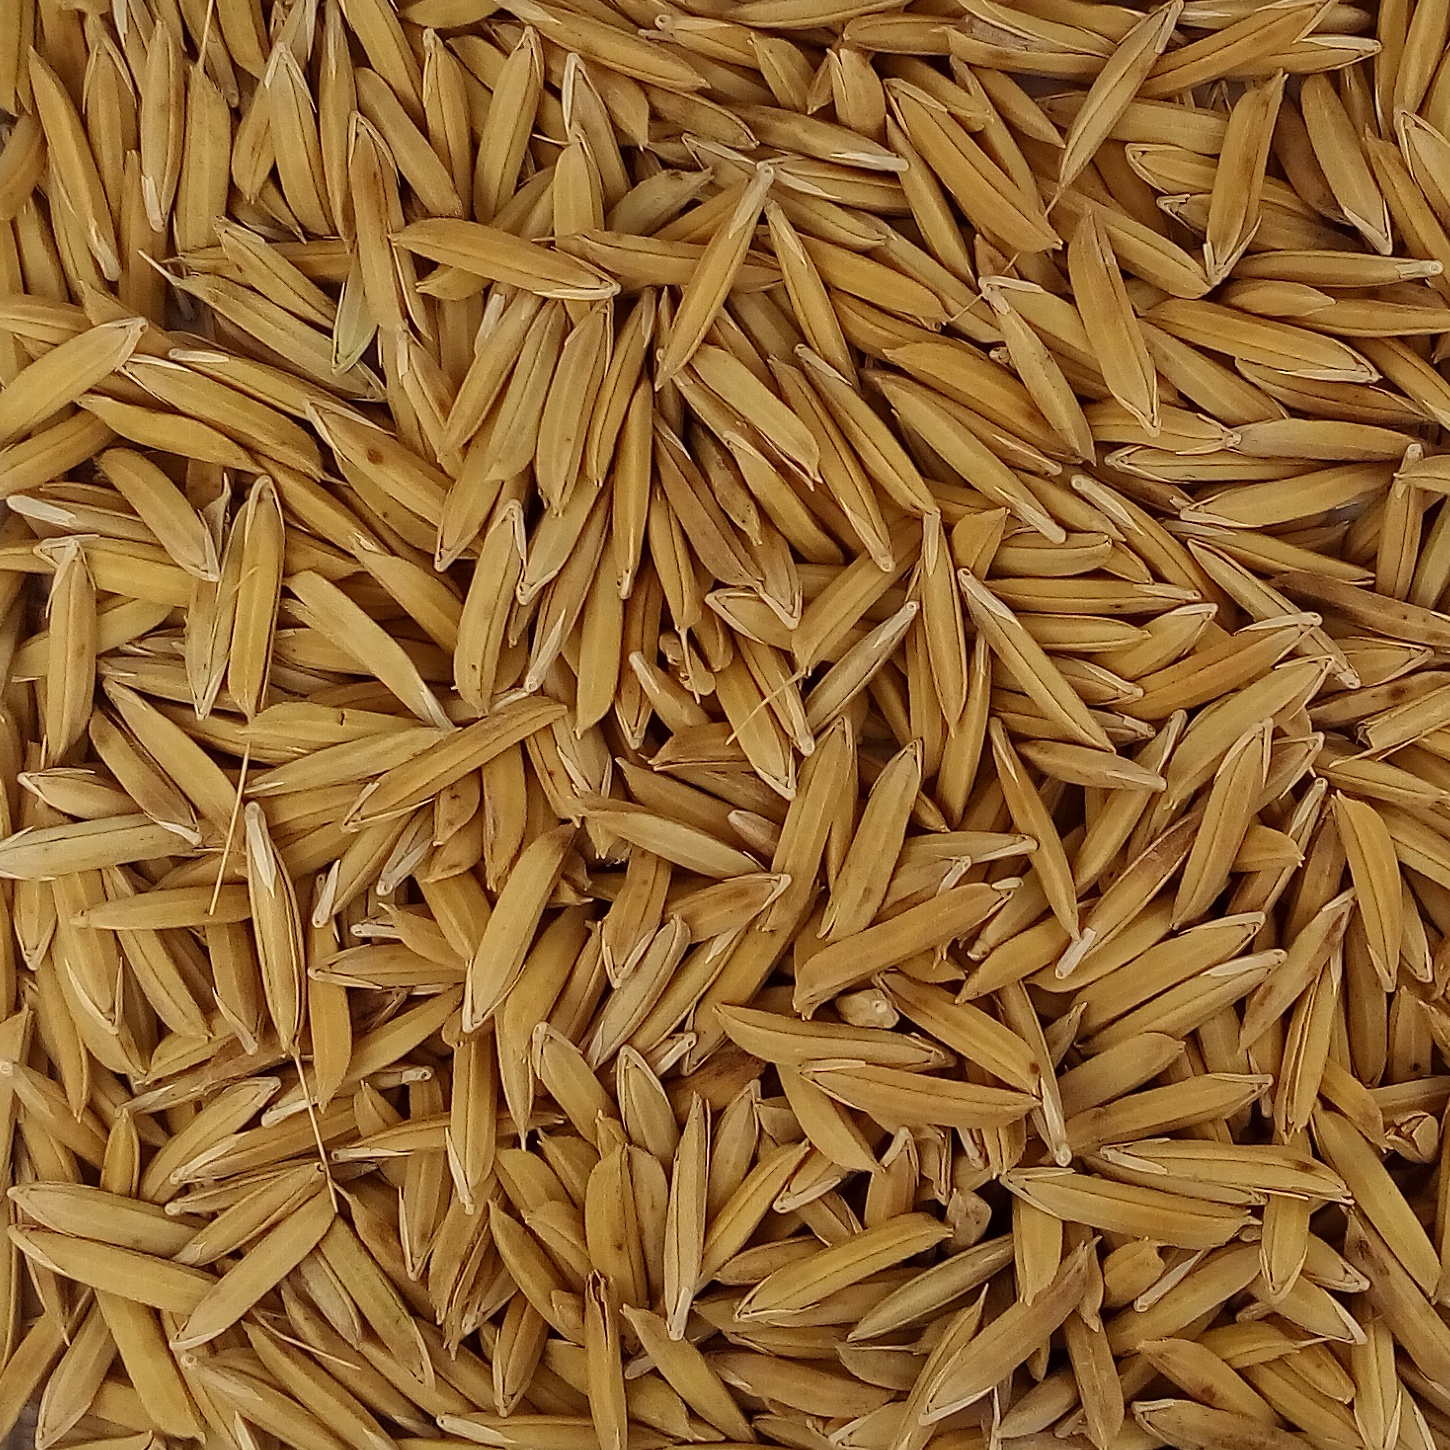
Rice seed variety: 1121